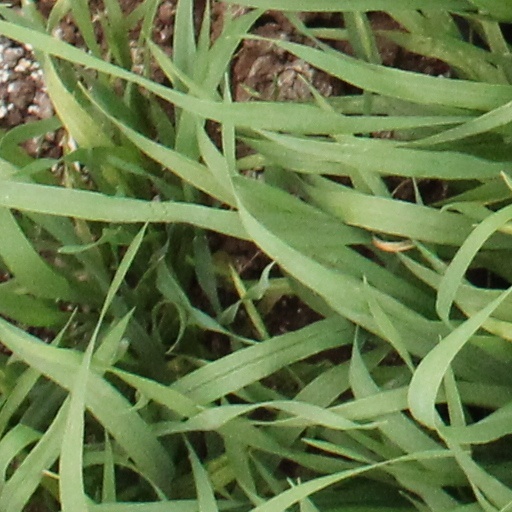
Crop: wheat